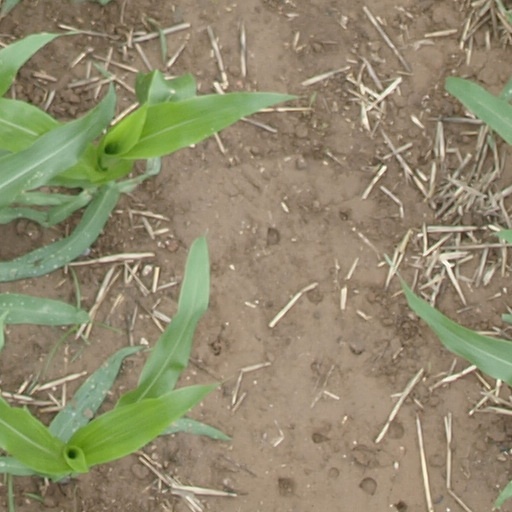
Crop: maize; corn